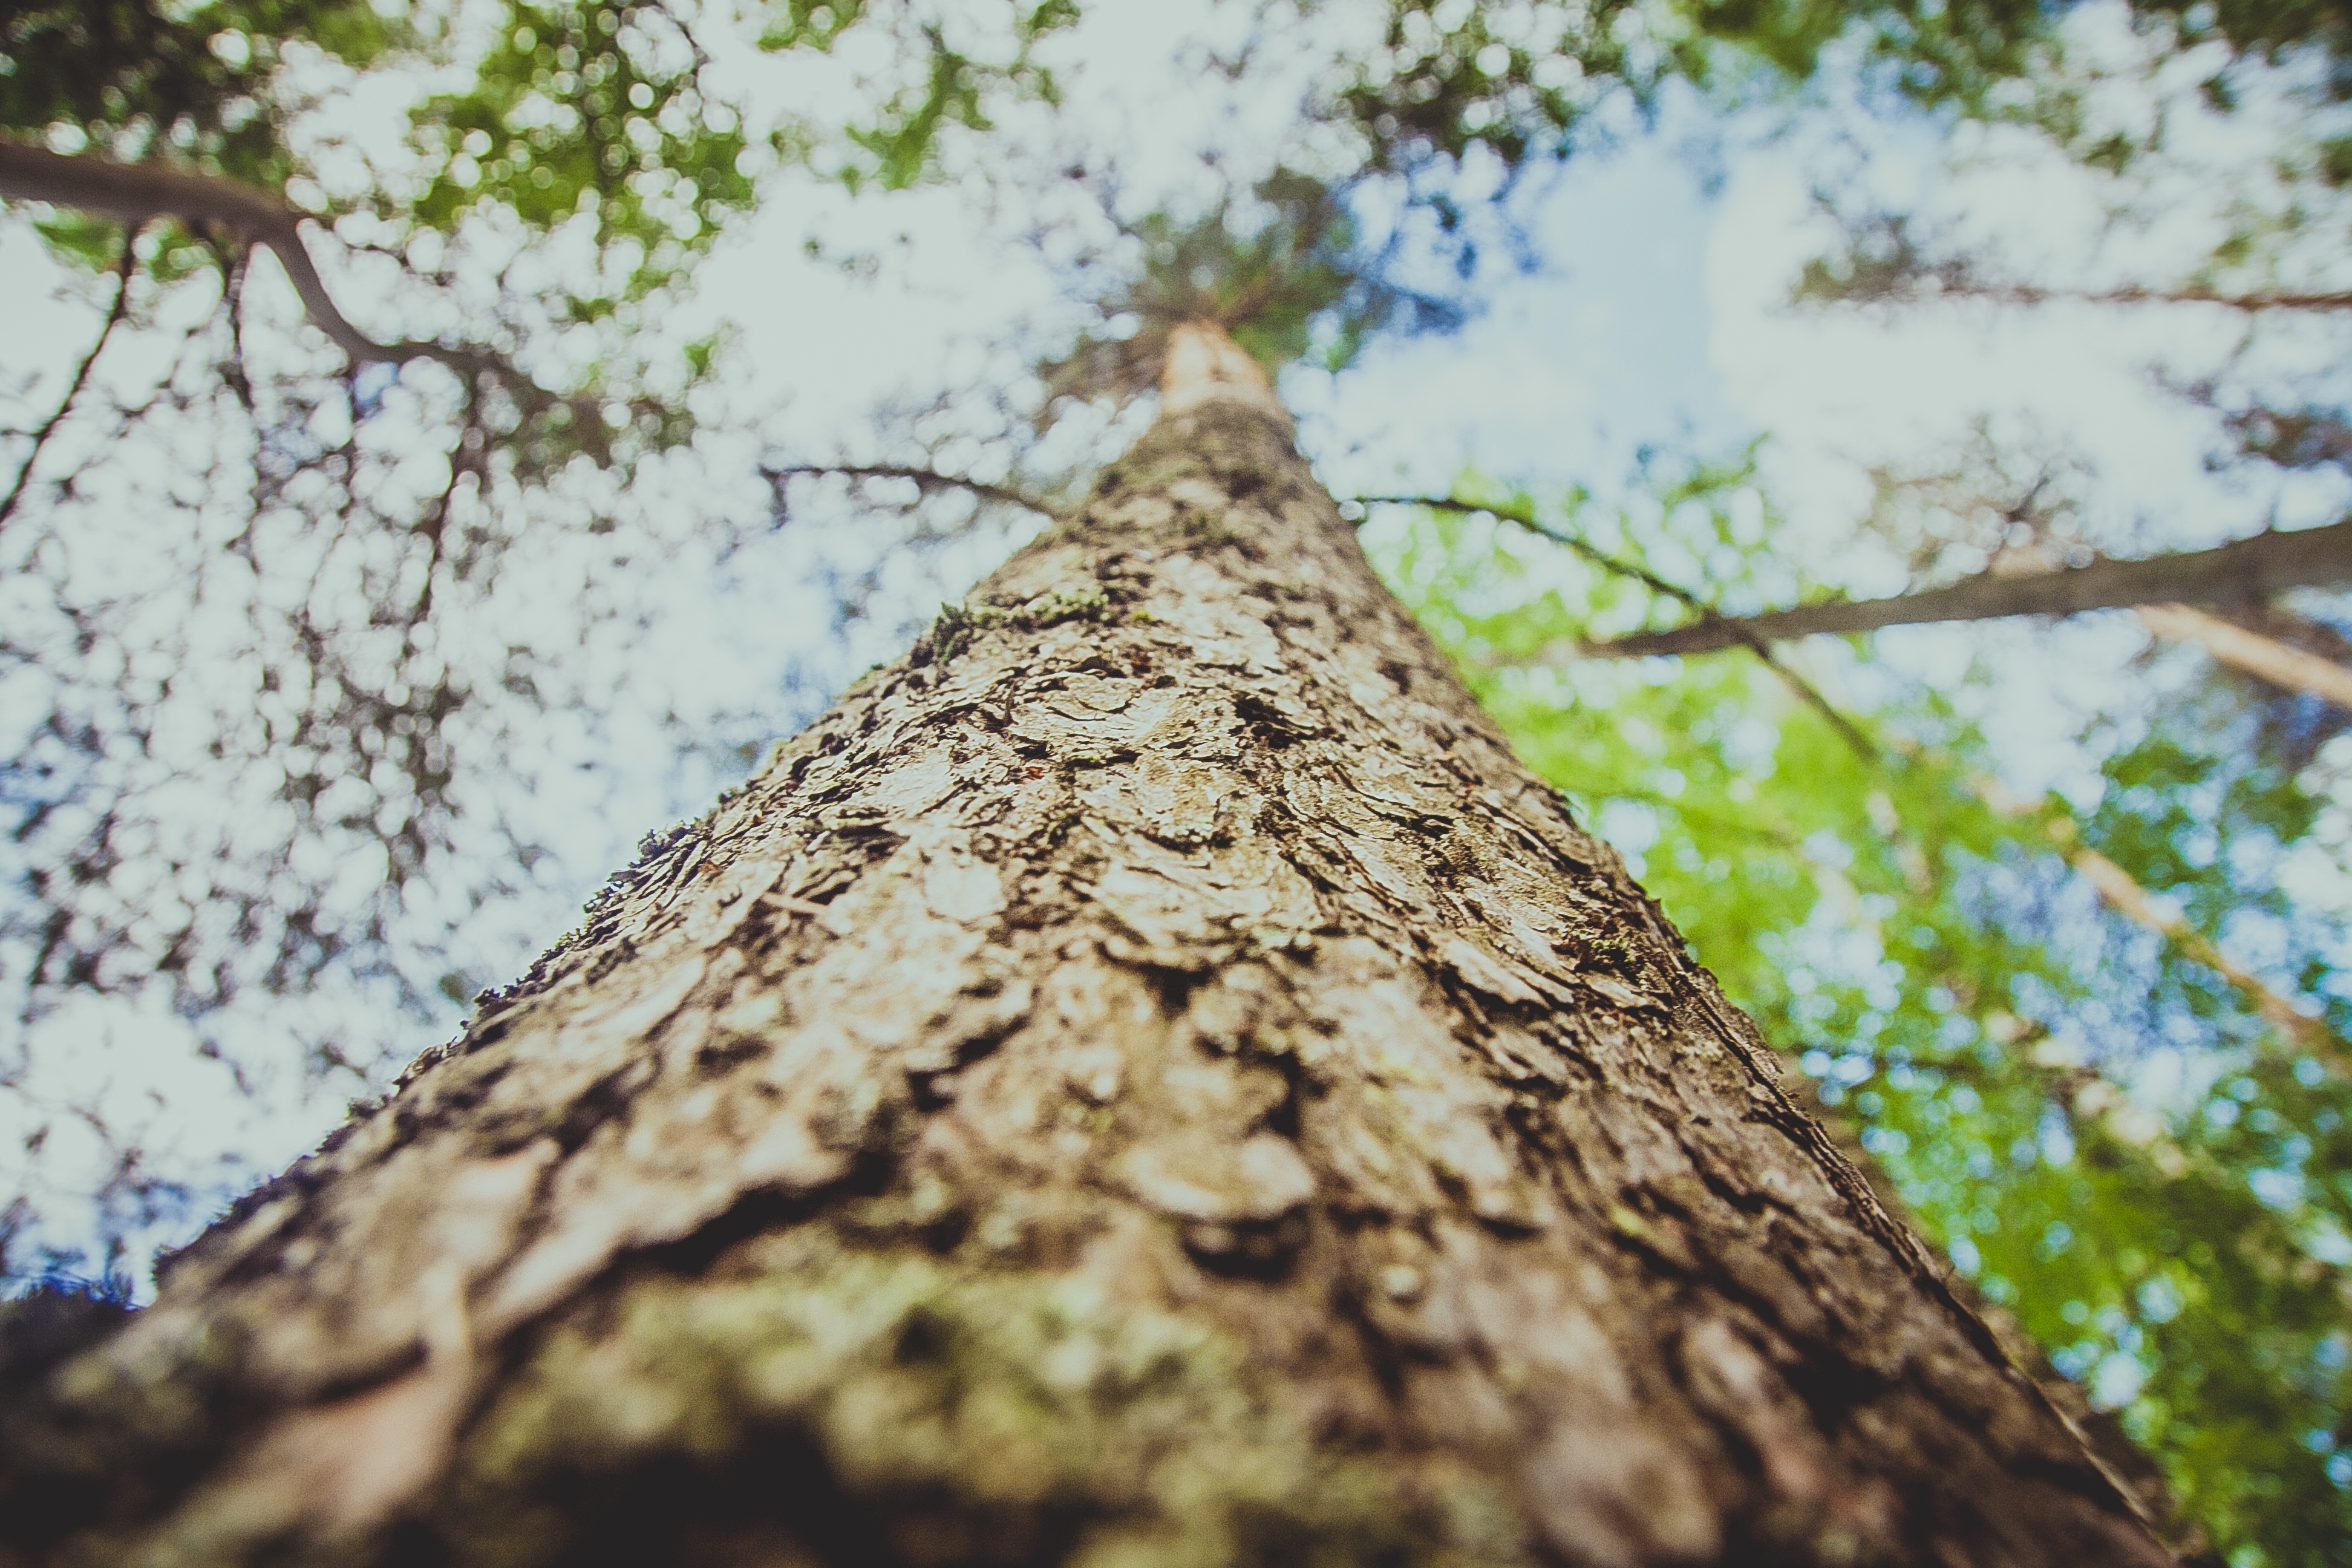
tree, nature, forest, branch, plant, wood, sunlight, texture, leaf, flower, trunk, bark, pine, wildlife, green, autumn, brown, soil, rough, close, flora, season, fauna, upright, close up, trees, background, woodland, tree bark, large texture, woody plant